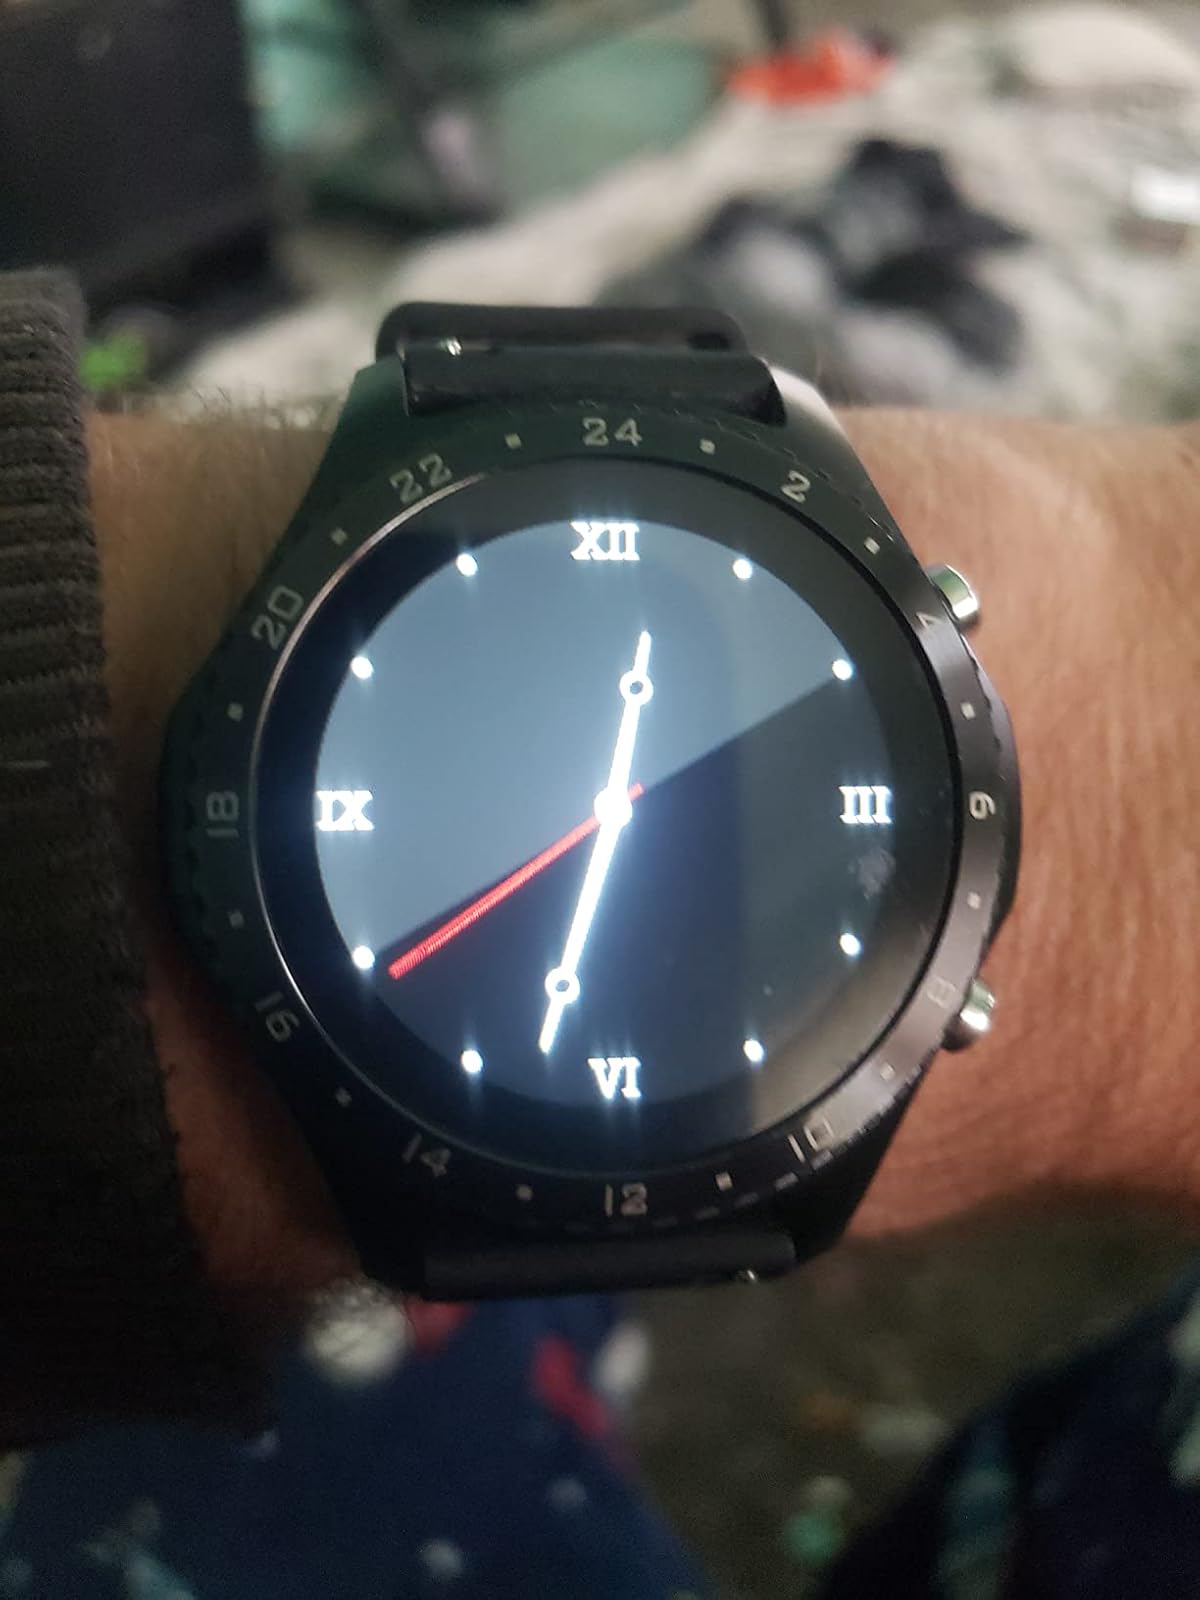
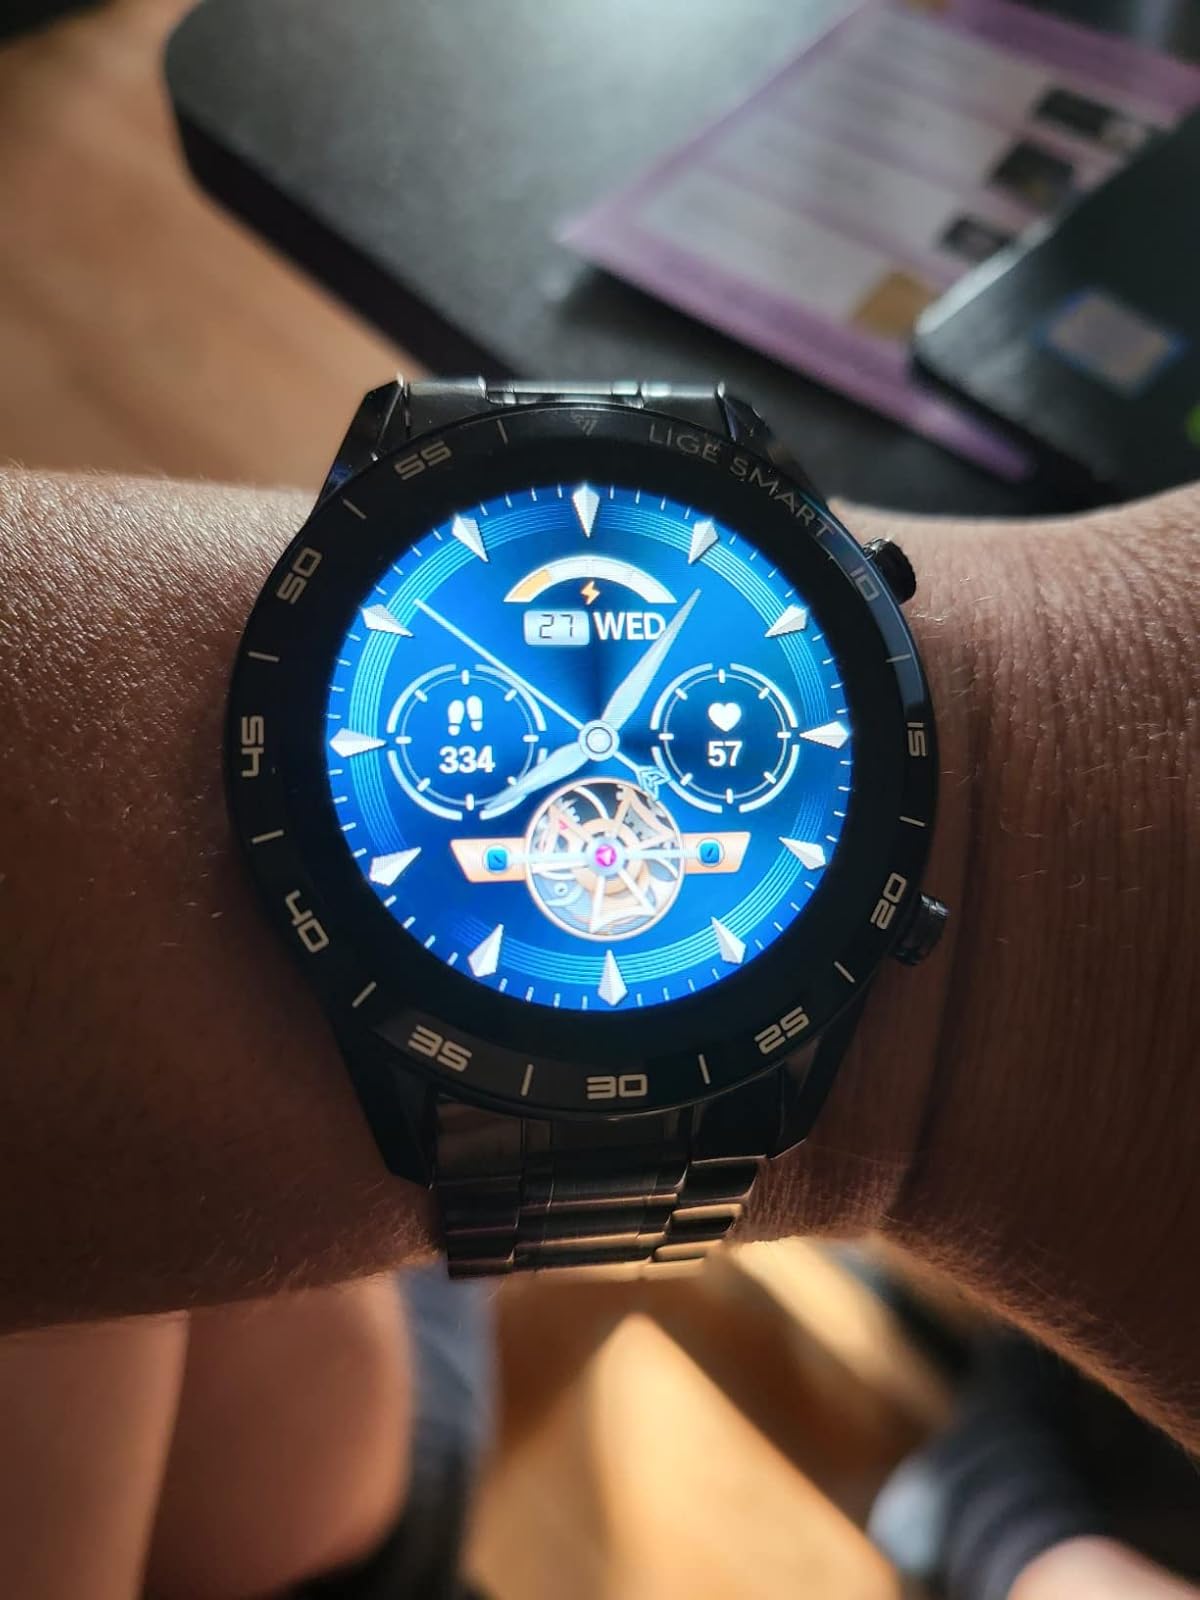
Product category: smartwatch
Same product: no